Bogdan Radenković

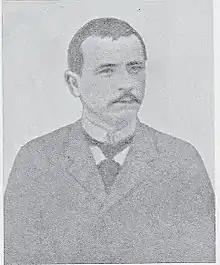
Bogdan Radenković

Bogdan Radenković (1874 – 30 July 1917) was a Serb activist, an organizer of the Serbian Chetnik Organization and one of the founders of the Black Hand. He was a leading civilian activist of the Pan-Serb movement in the early 20th century.